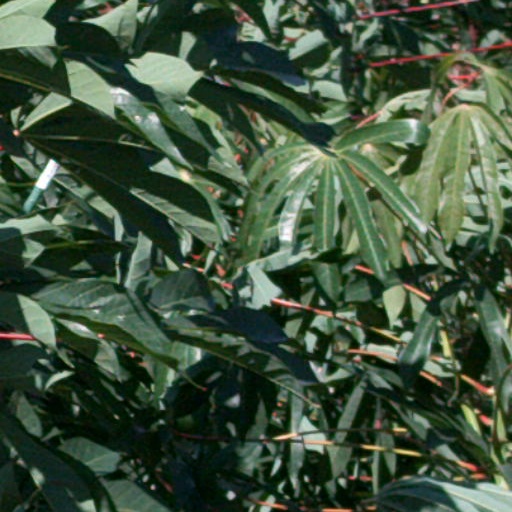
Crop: cassava